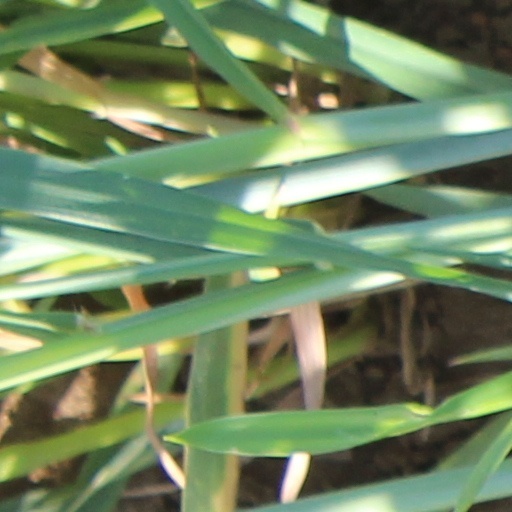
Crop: wheat